The Glow Pt. 2

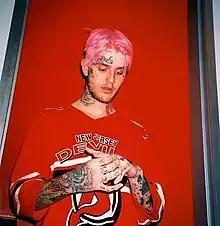
American rapper Lil Peep sampled the songs "(Something)", "Headless Horseman", and "I'll Not Contain You".

After releasing the album on September 11, 2001, Elverum went on "The Paper Opera Tour" alongside Calvin Johnson and Khaela Maricich."" The tour encompassed North America and Europe, with the three playing in venues that included a women's club on the Jersey Shore, a historic Boston movie theater, and an art studio in Washington D.C. "The Paper Opera Tour" featured short plays, dance routines, and "human simulations of the solar system"; audience participation was a major factor of the tour. Elverum went on a six-week long tour in North America by himself afterwards. In 2019, Elverum performed the title track at What The Heck Fest.